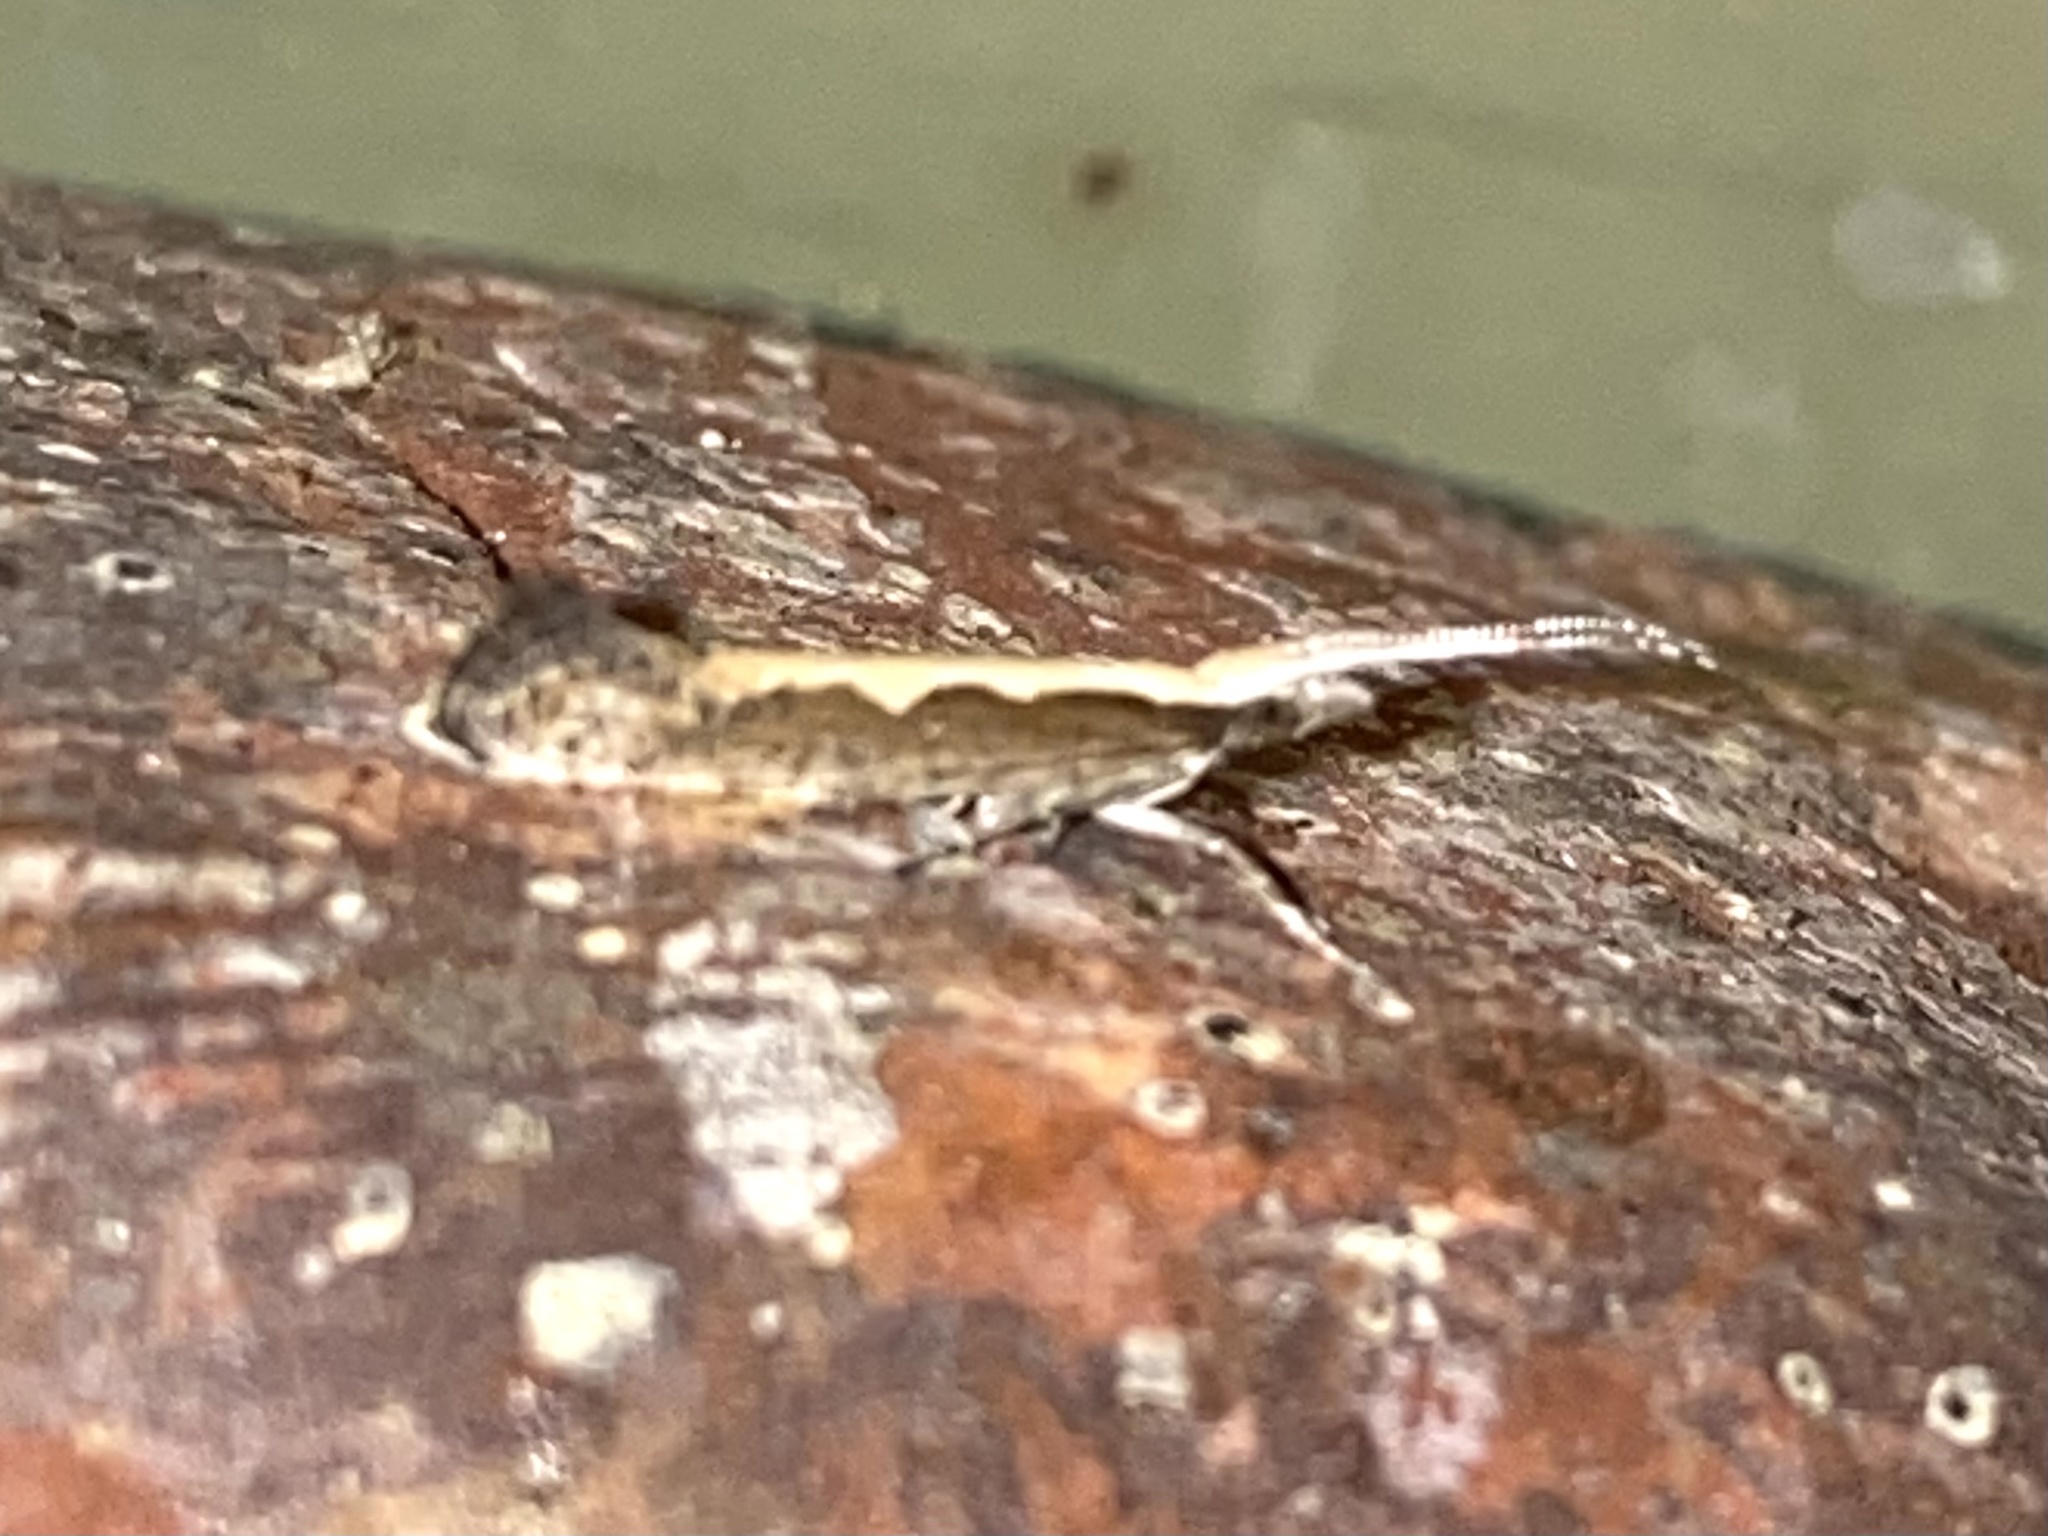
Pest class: diamondback_moth